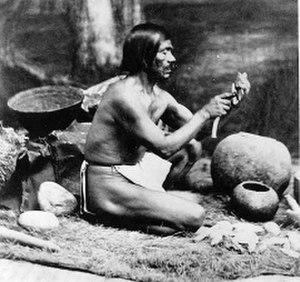
Les Chumash sont un peuple amérindien qui vivait principalement le long de la côte sud de la Californie, aux environs des villes actuelles de Santa Barbara et Ventura. Il occupait aussi les trois îles du nord des Channel Islands. Les lieux actuels qui ont des origines chumash sont : Malibu, Point Mugu, Piru, Lake Castaic et Simi Valley.